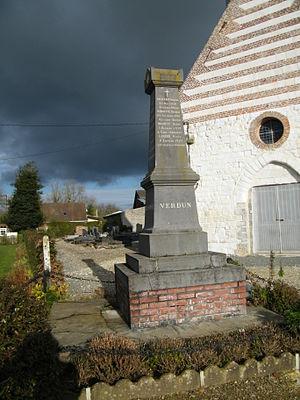
Le monument aux morts pour la patrie.
Ergnies est une commune française située dans le département de la Somme en région Hauts-de-France.